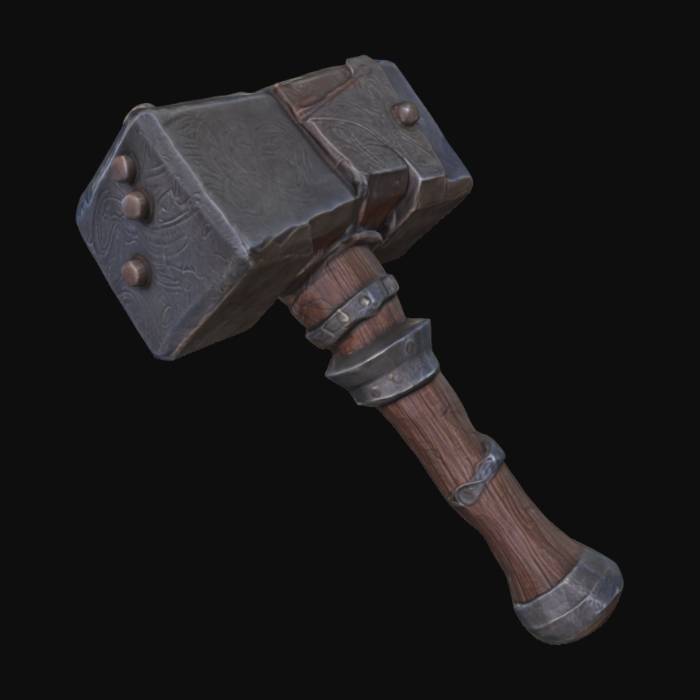
미적 점수 (1~10점): 3